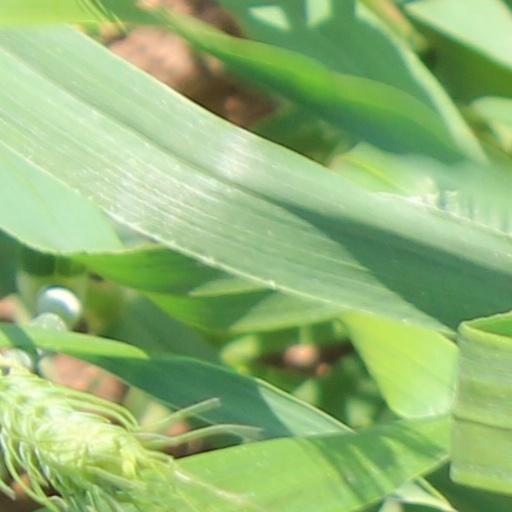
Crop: wheat